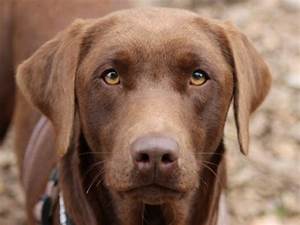
Label: dog